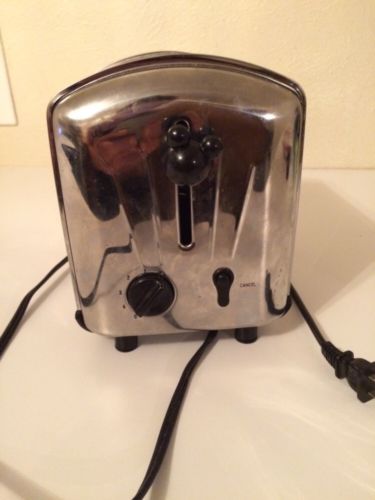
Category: toaster